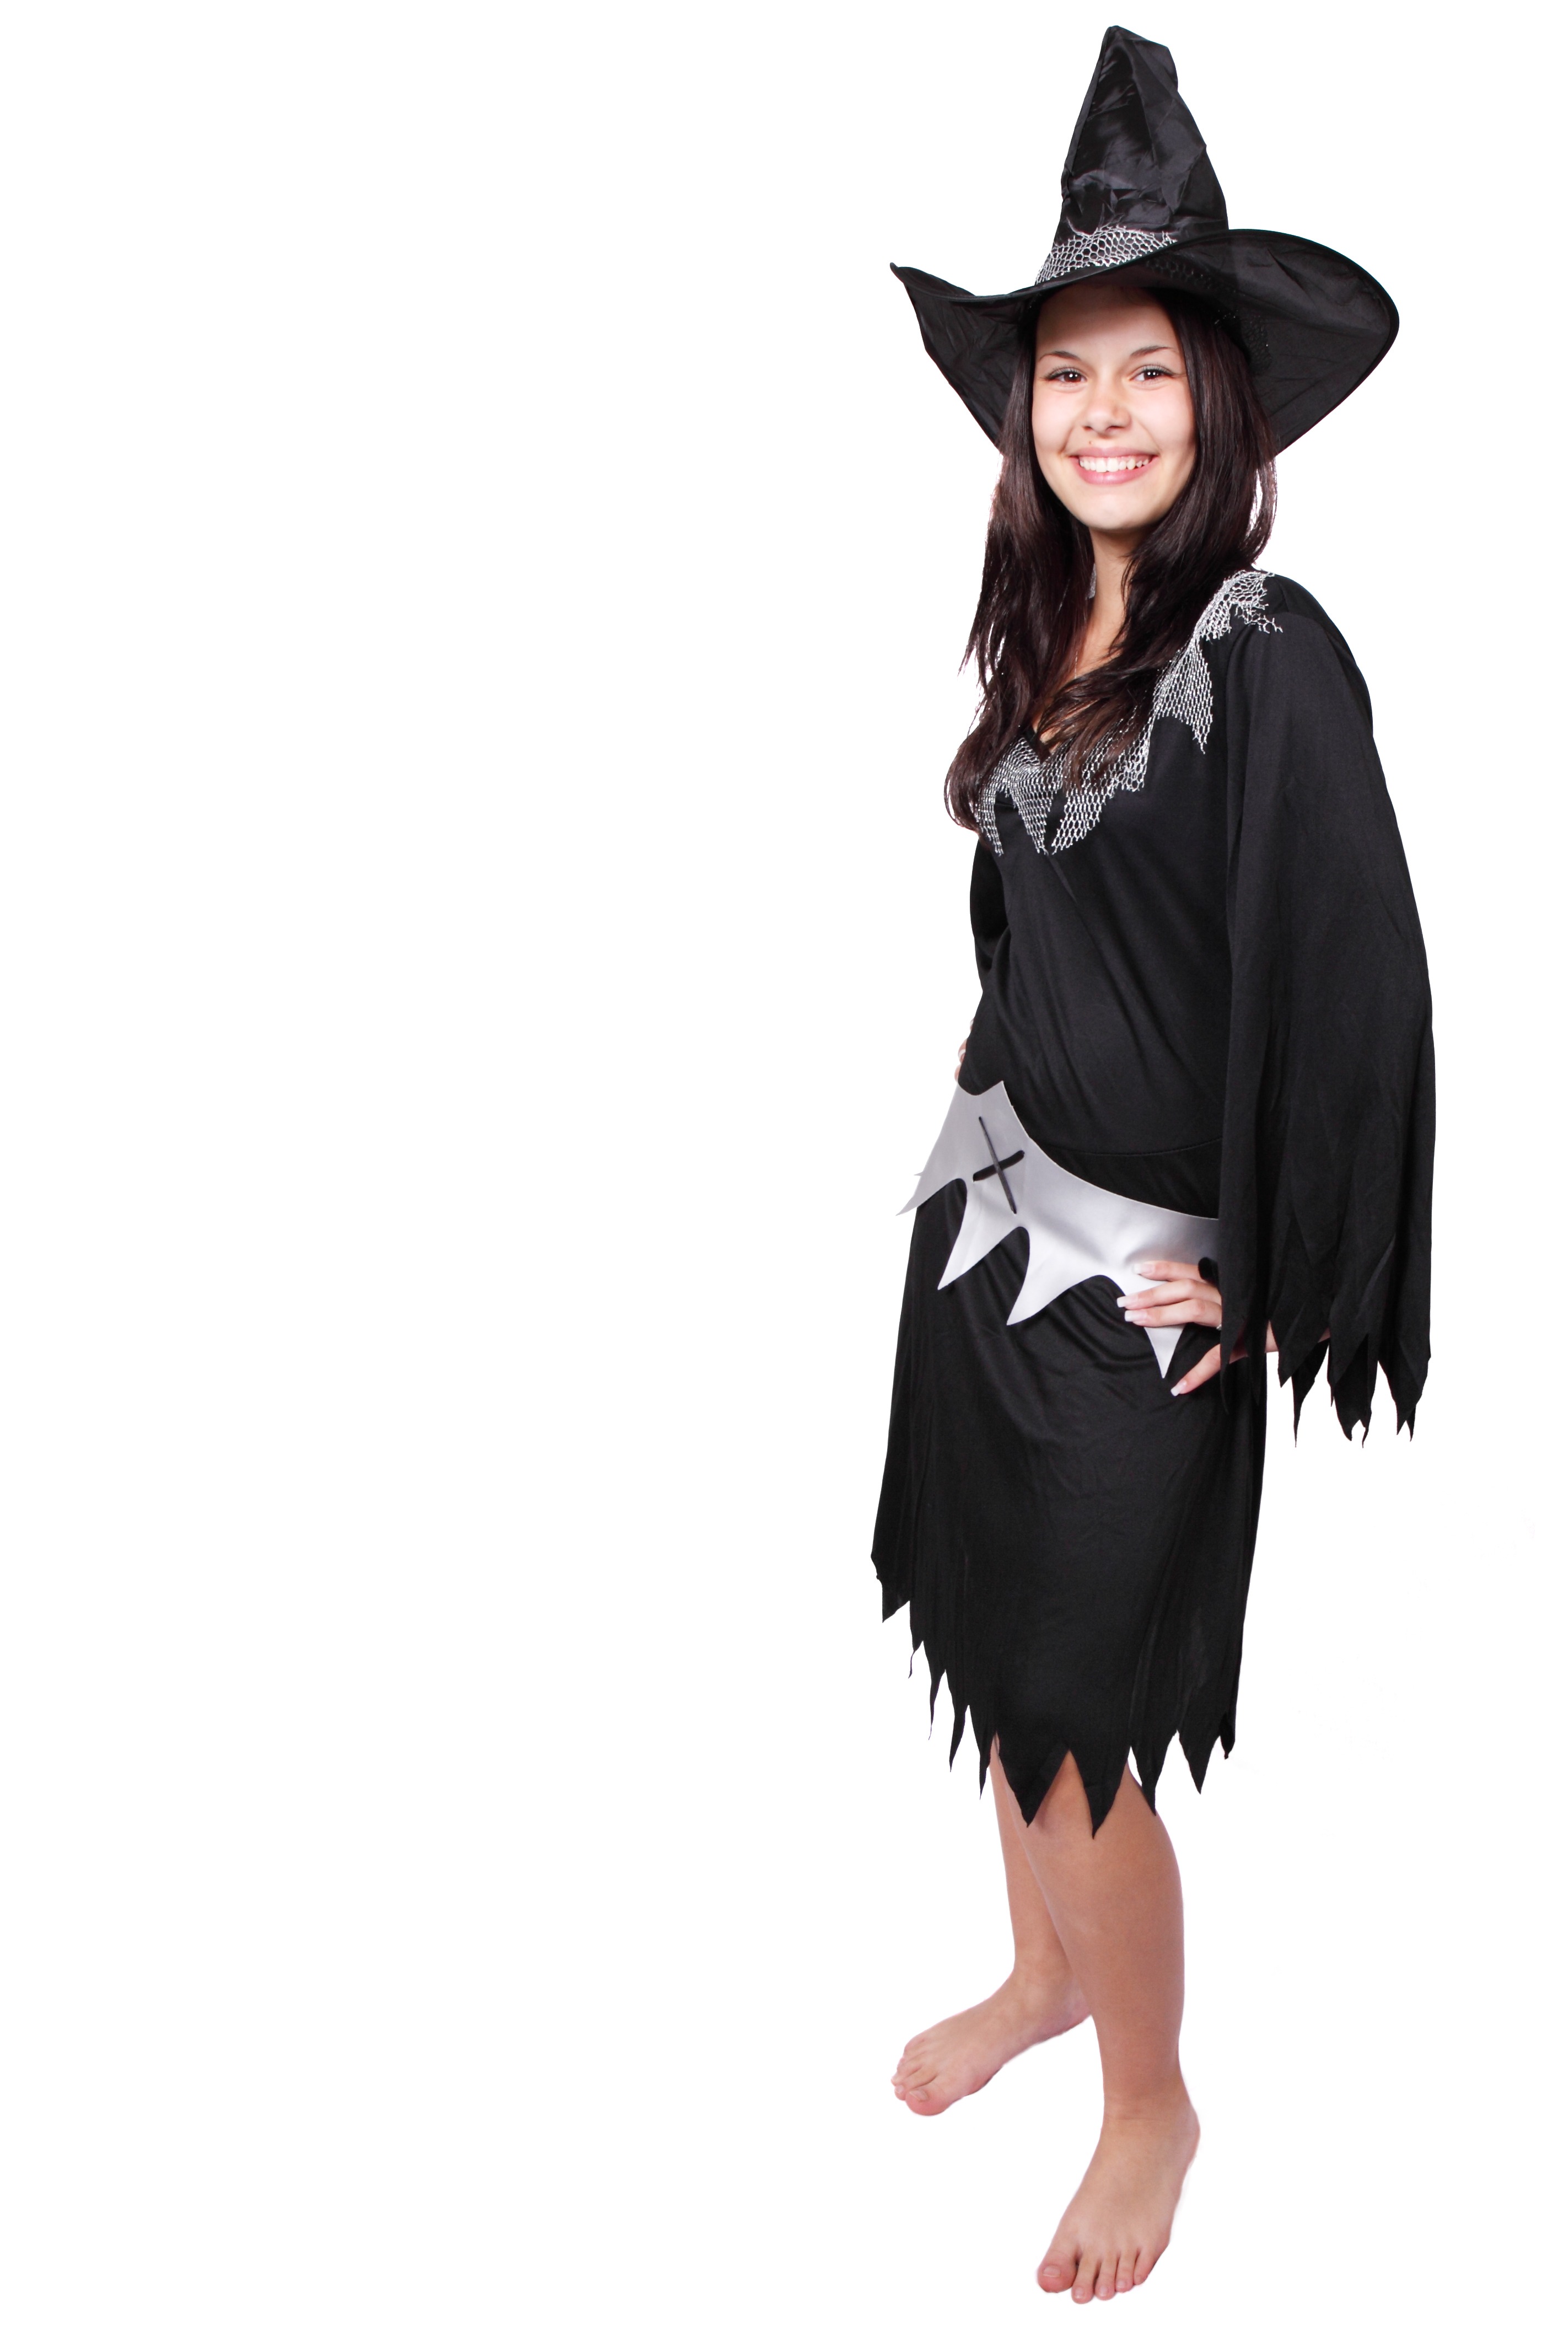
person, girl, woman, cute, female, model, halloween, clothing, smiling, costume, witch